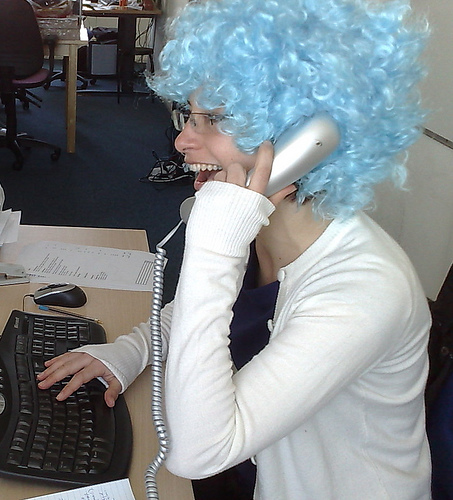
user: Given an image and a question. Answer the question in a short answer. Question: Does she seem to be a telemarketer or goofing off? Short Answer:
assistant: goof off